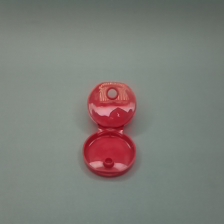
Color: red/orange/pink/fuchsia/brown
Cap type: flip-top cap